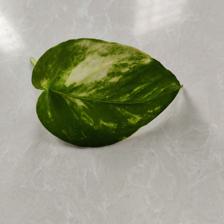
Label: Healthy